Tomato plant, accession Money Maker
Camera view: tilt-top (135 deg); turntable rotation: 330 degrees
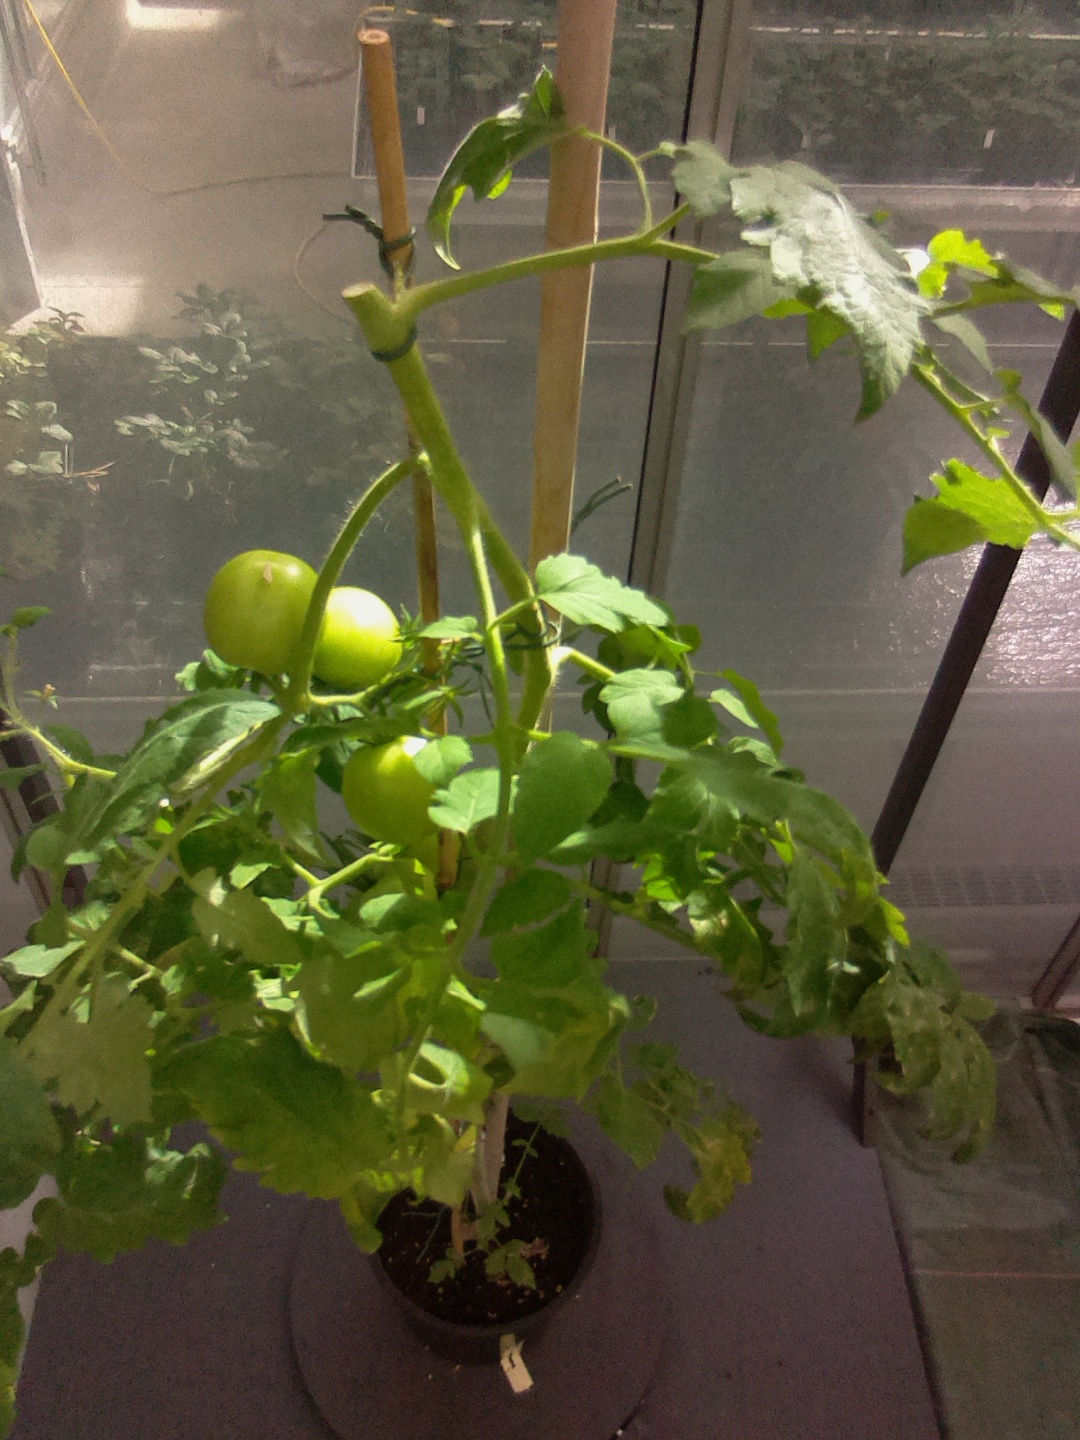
BBCH growth stage 78: 80% -90% of final fruit size